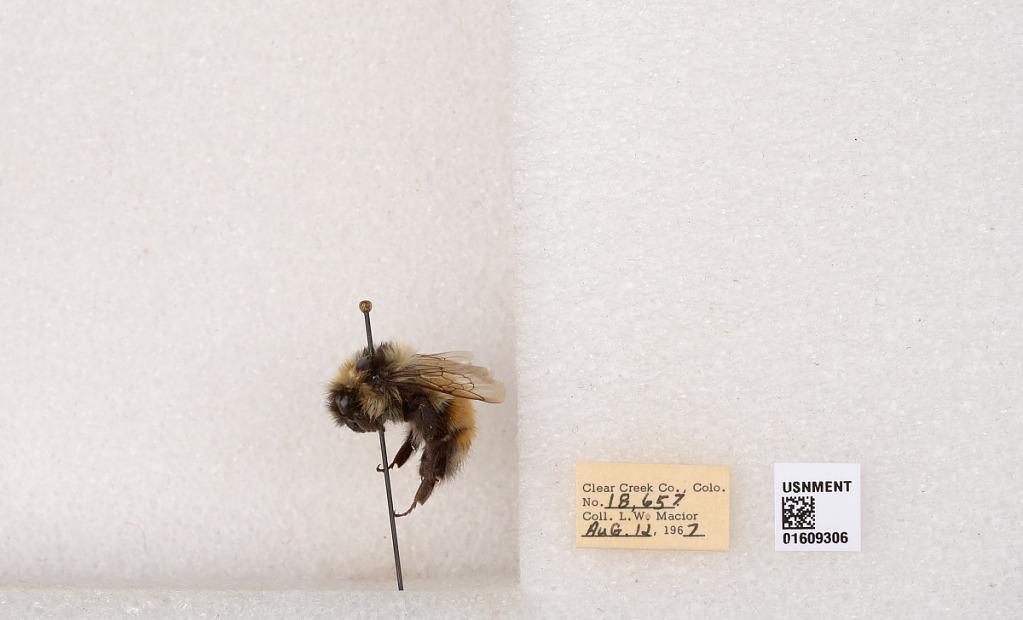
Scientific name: Bombus (Pyrobombus) sylvicola Kirby
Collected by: L. Macior
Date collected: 1967-8-12
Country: United States
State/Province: Colorado
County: Clear Creek
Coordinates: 39.6856, -105.645